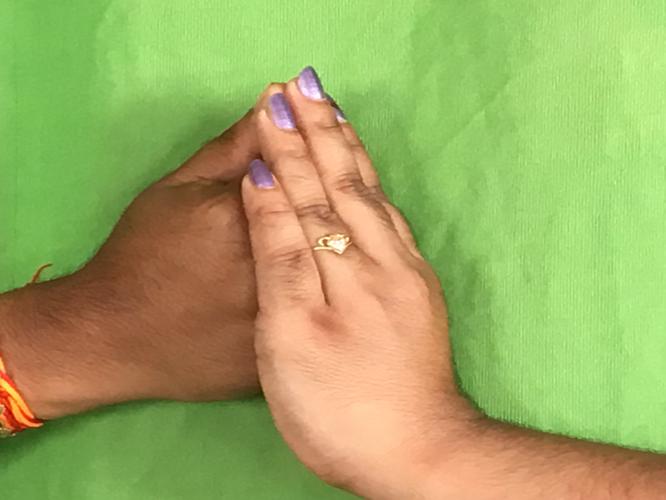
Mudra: Shanka
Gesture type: double_hand